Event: Nepal Earthquake
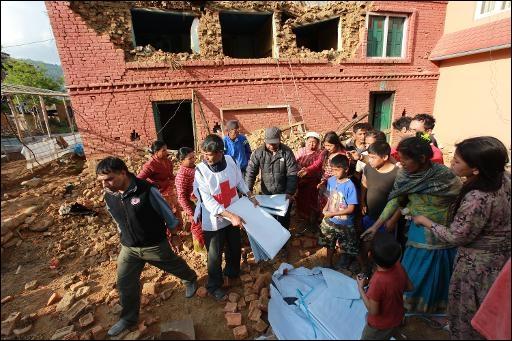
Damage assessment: damage